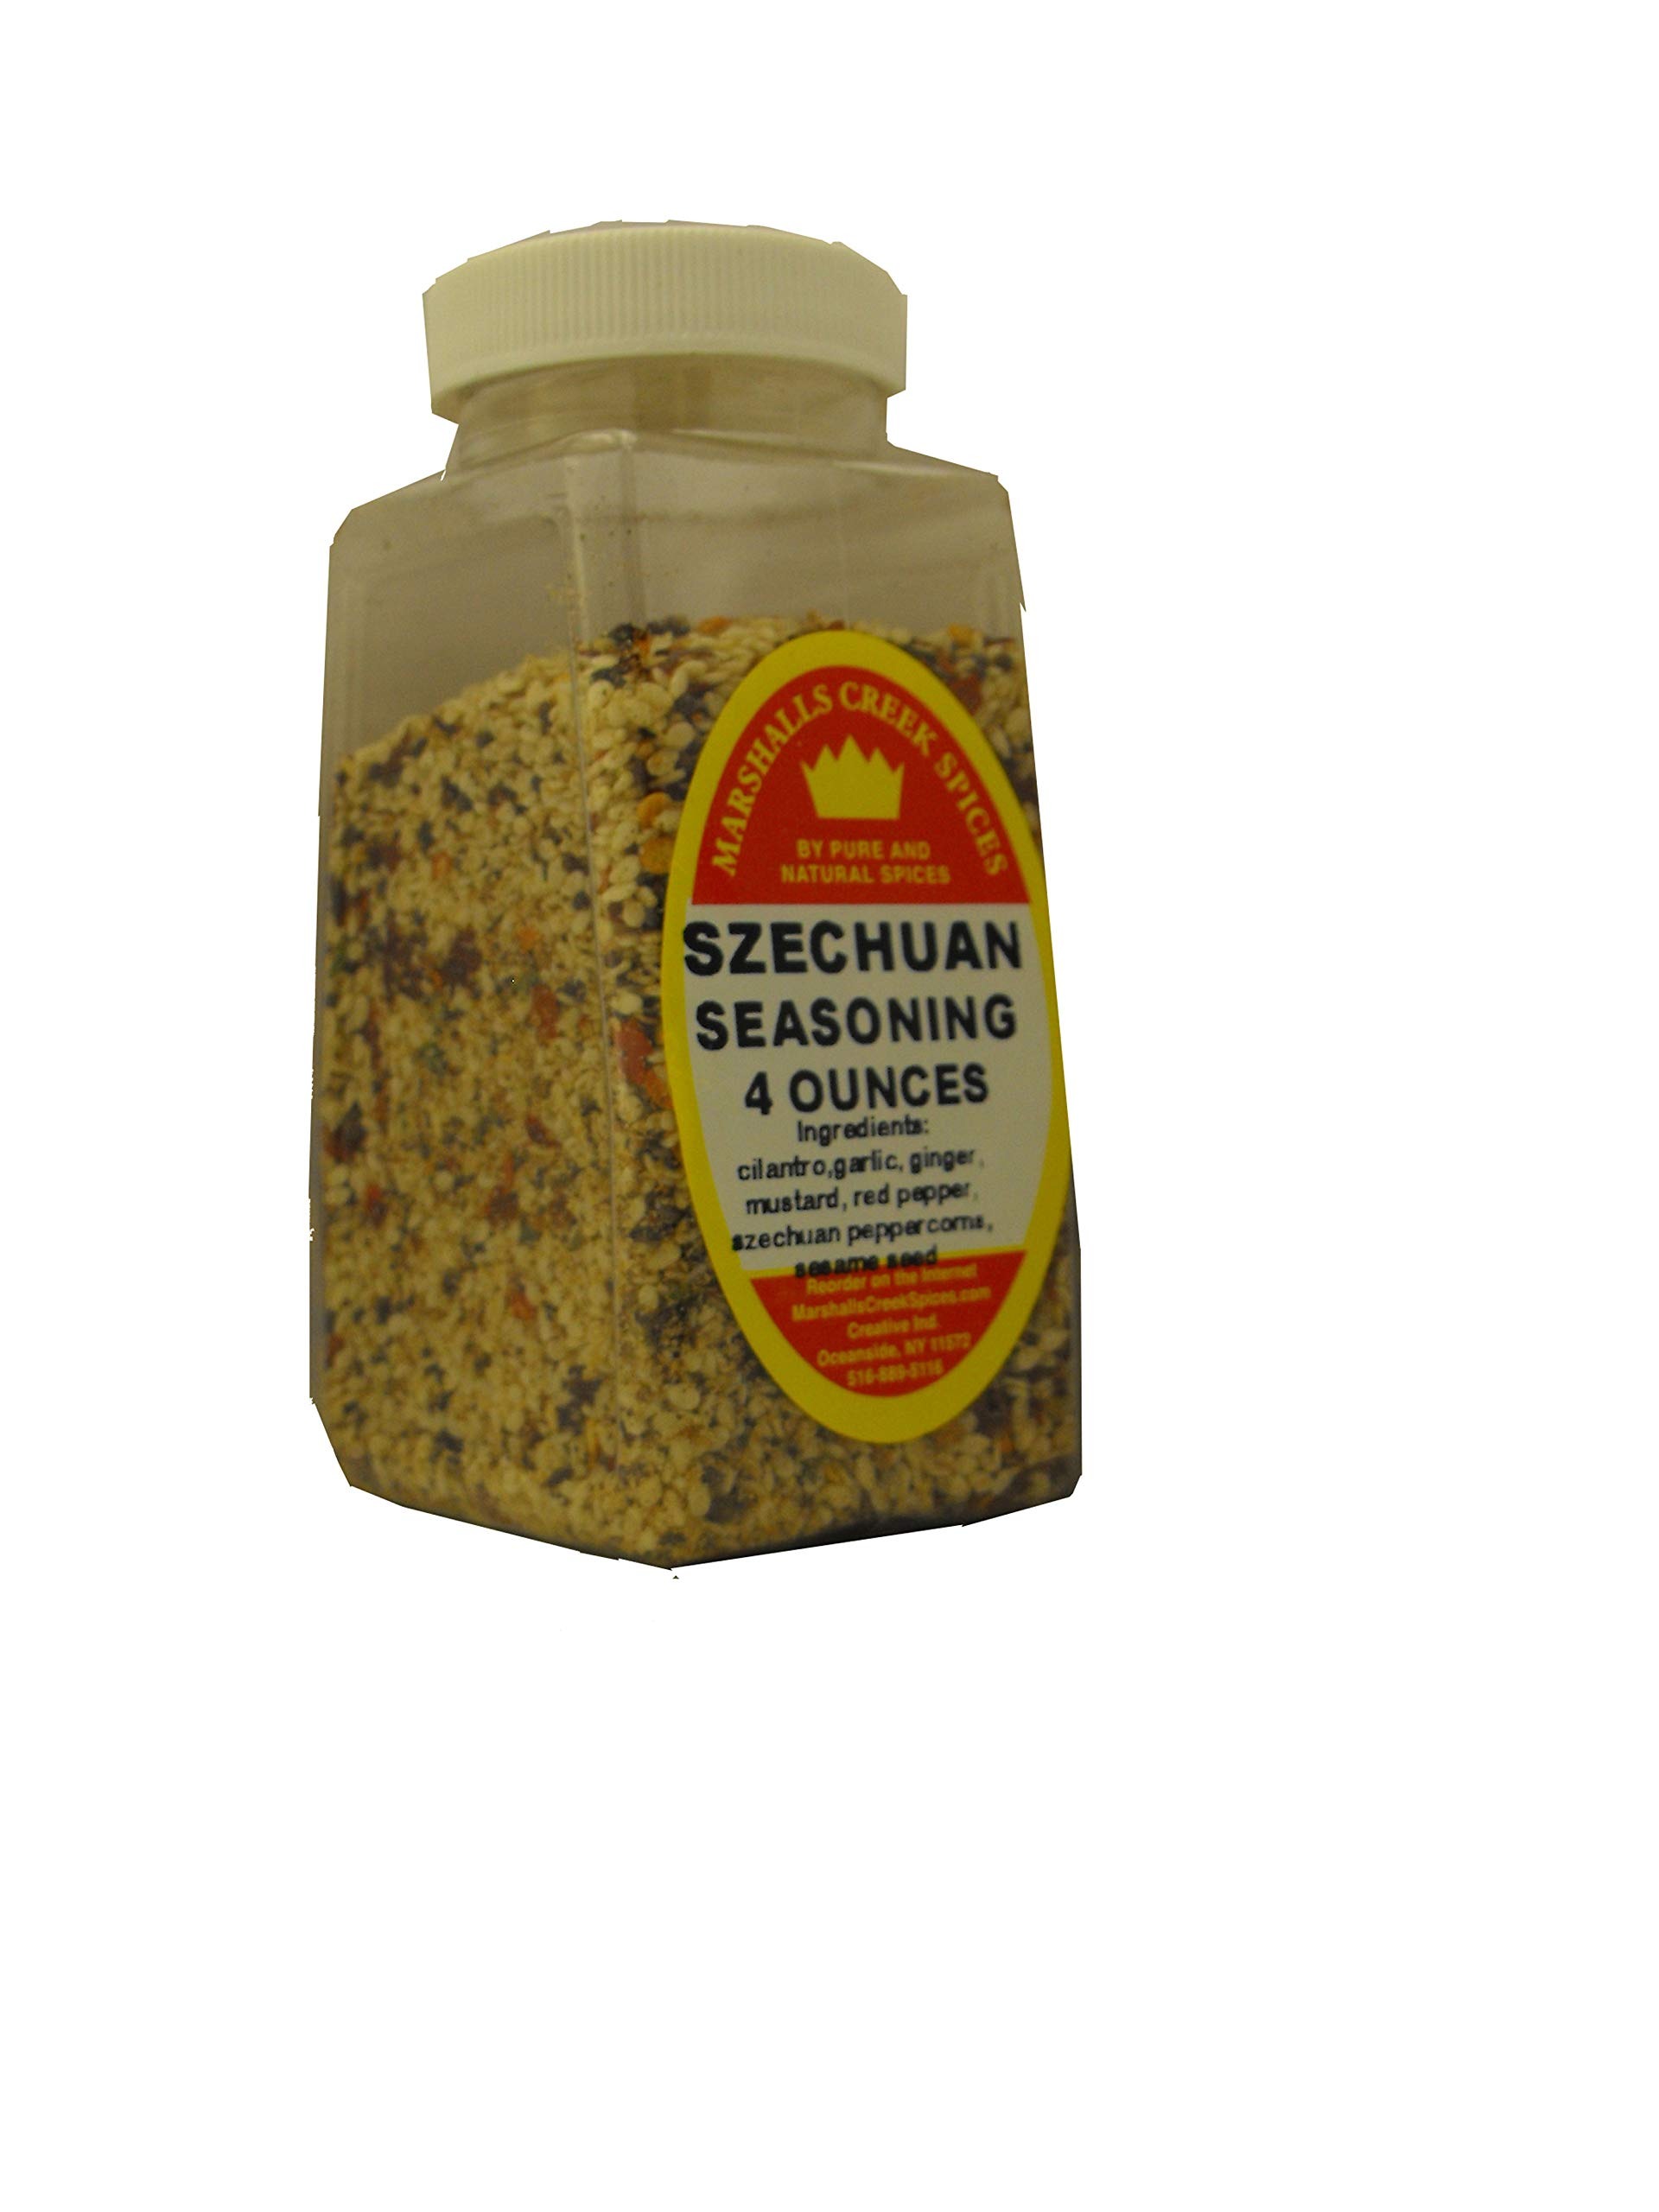
Item Name: Marshalls Creek Spices (st29) SZECHUAN SEASONING 4 oz
Bullet Point 1: Marshalls Creek Spices buys in small quantities and packs weekly providing the freshest spices possible. Fresher spices means more flavor and a longer shelf life.
Bullet Point 2: No Fillers - No MSG
Bullet Point 3: All Natural
Bullet Point 4: Flat Rate Shipping Per Order. No Limit
Product Description: 4 ounce jar of Szechuan Seasoning Ingredients; cilantro, garlic, ginger, mustard, red pepper, szechuan peppercorns, sesame seeds
Value: 8.0
Unit: Ounce

Price: 11.98